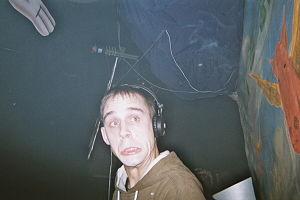
DJ Sharkey, de son vrai nom Jonathan Kneath, est un producteur et disc jockey de happy hardcore, UK hardcore et freeform britannique. Il est apparu dans de nombreux événements à travers le Royaume-Uni et dans le monde, et est notamment connu pour ses apparitions dans la série des compilations Bonkers. En septembre 2011, il se retire officiellement de la production musicale.